Danis Tanović

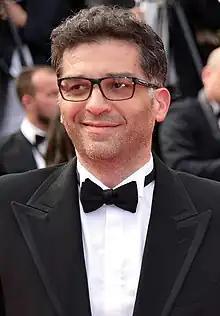
Tanović in 2014

Danis Tanović (born 20 February 1969) is a Bosnian film director and screenwriter. He is the recipient of numerous accolades, including an Academy Award and a Golden Globe Award, as well as nominations for the Golden Bear and the Palme d'Or.